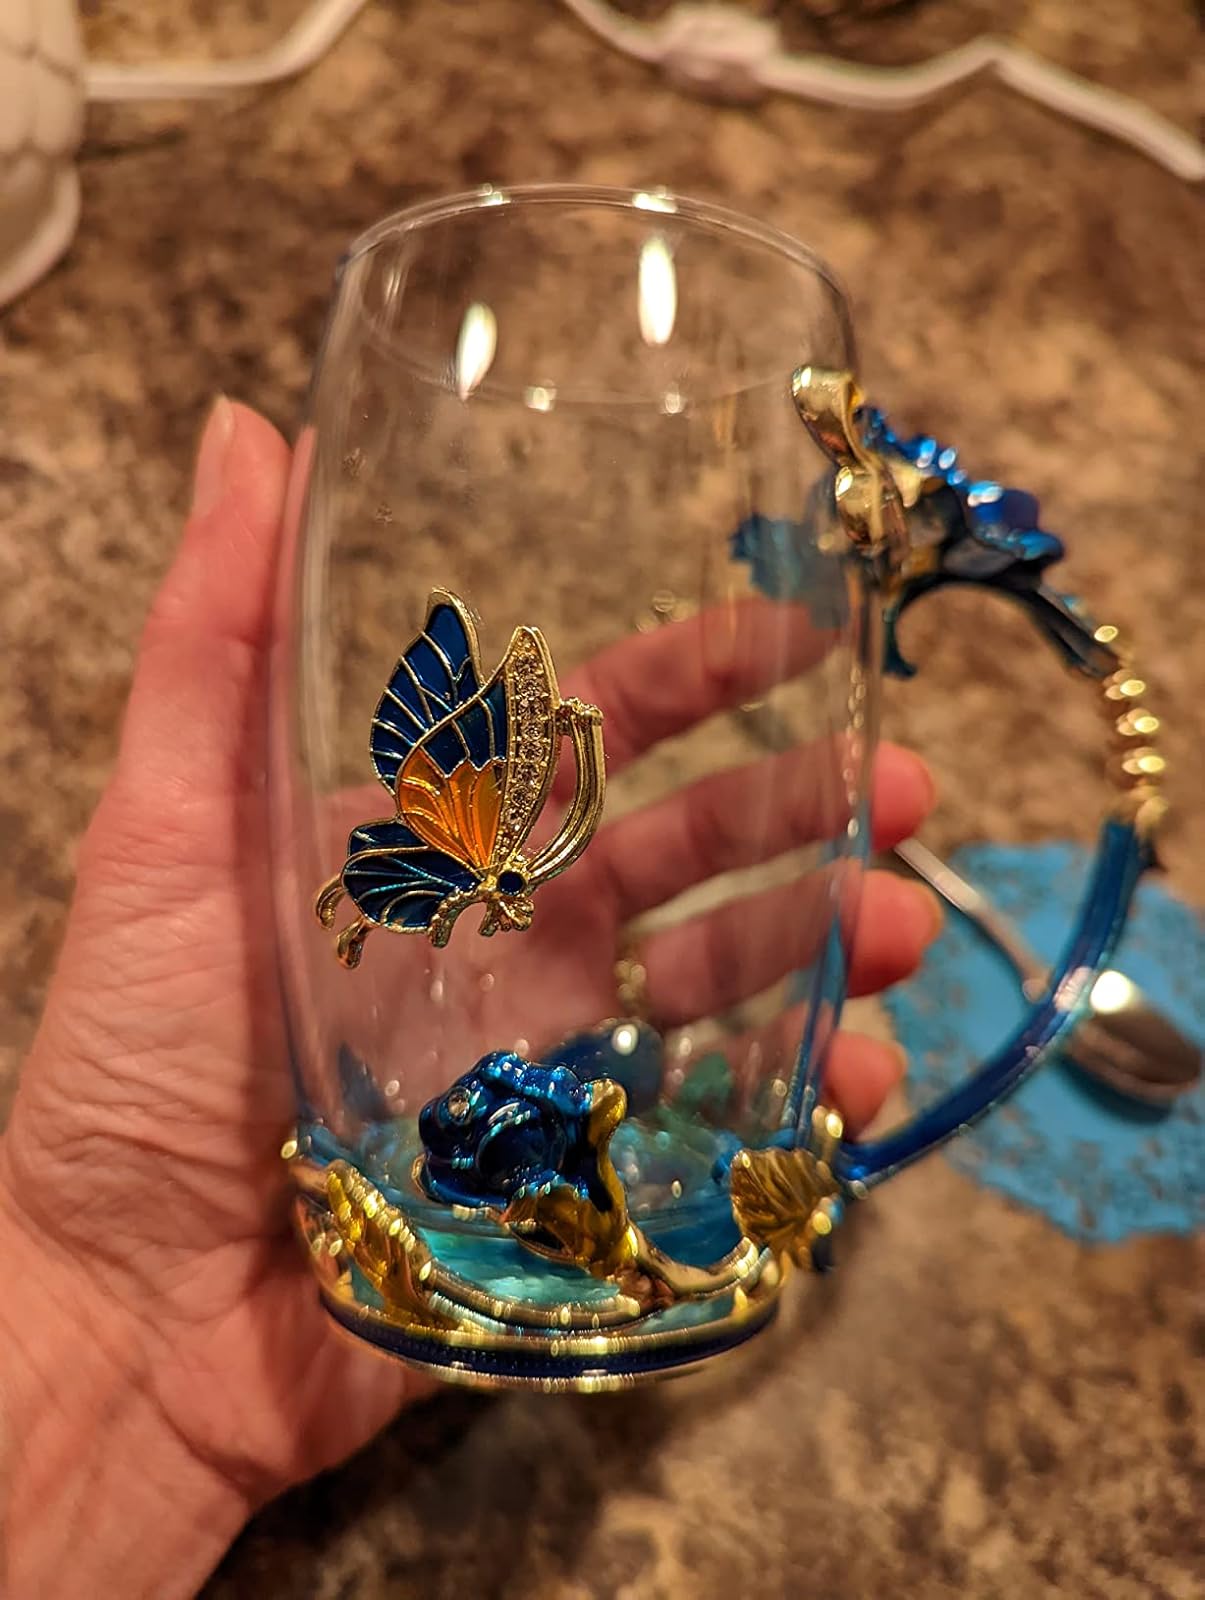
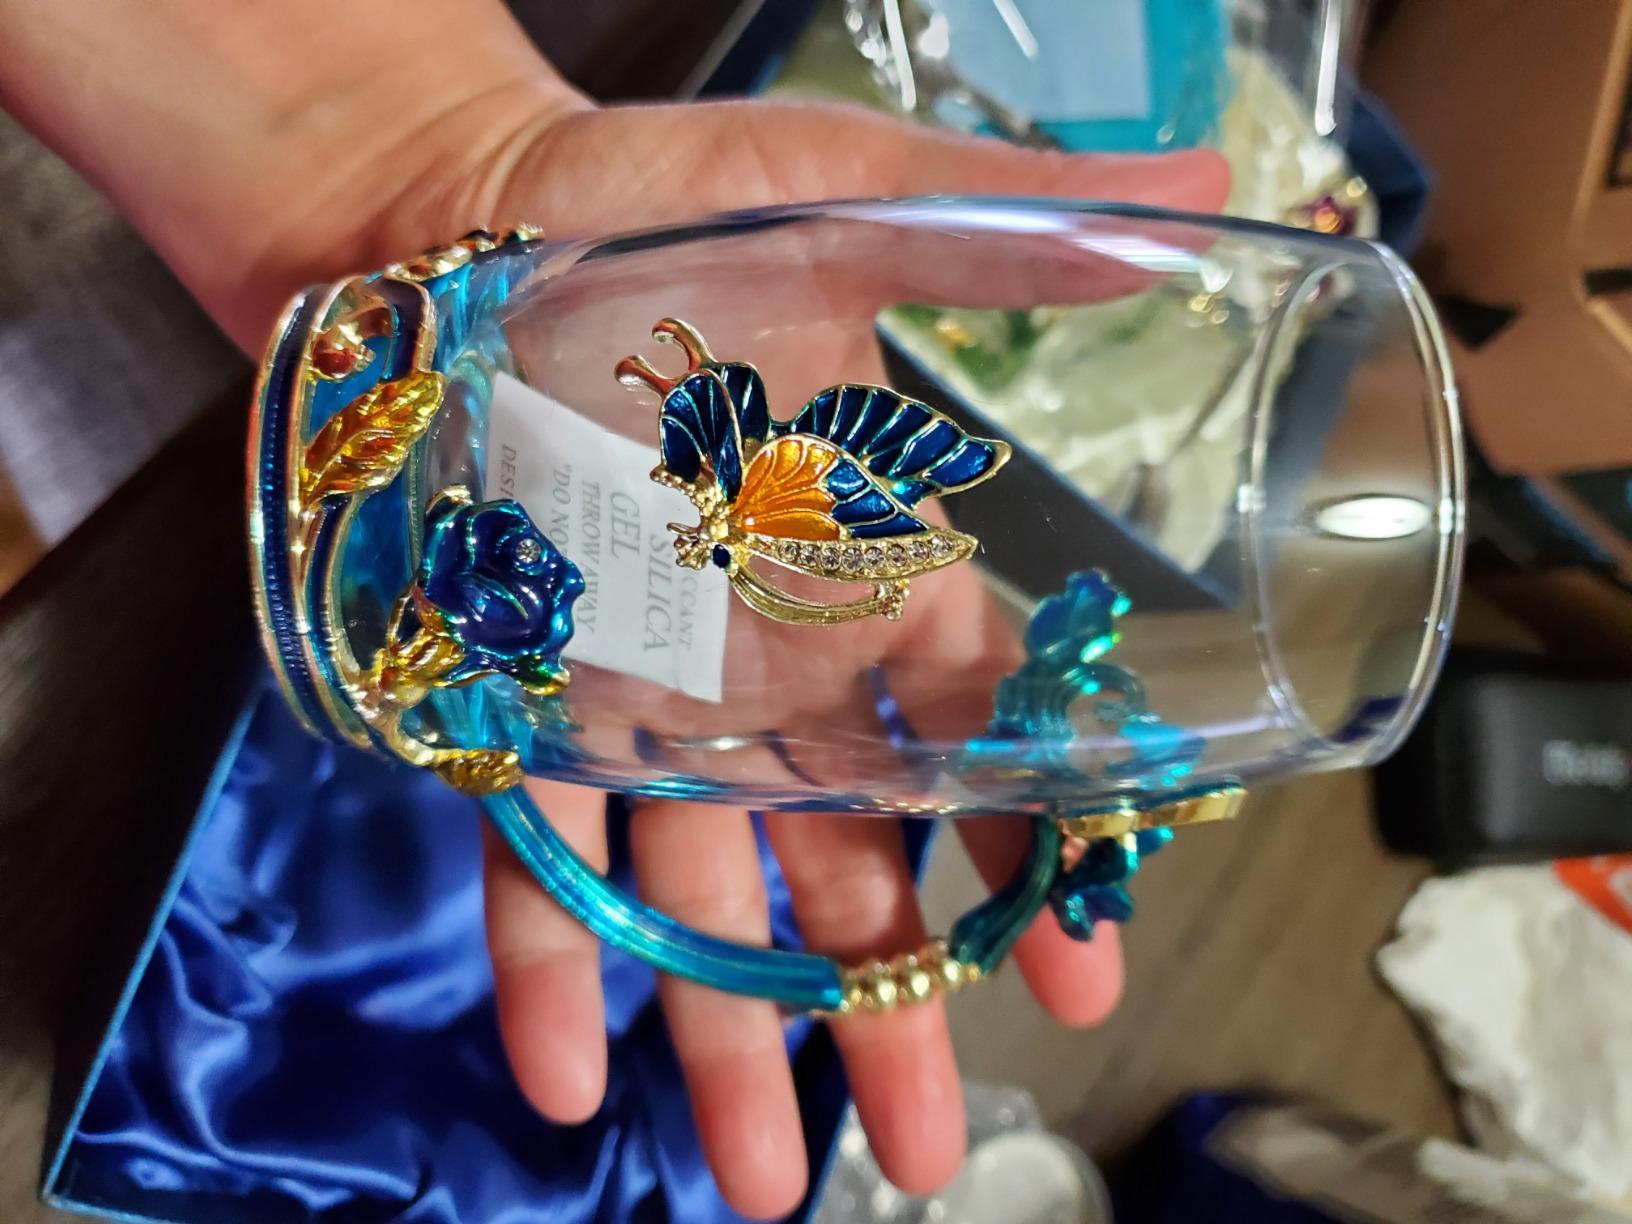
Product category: items_mug
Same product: yes